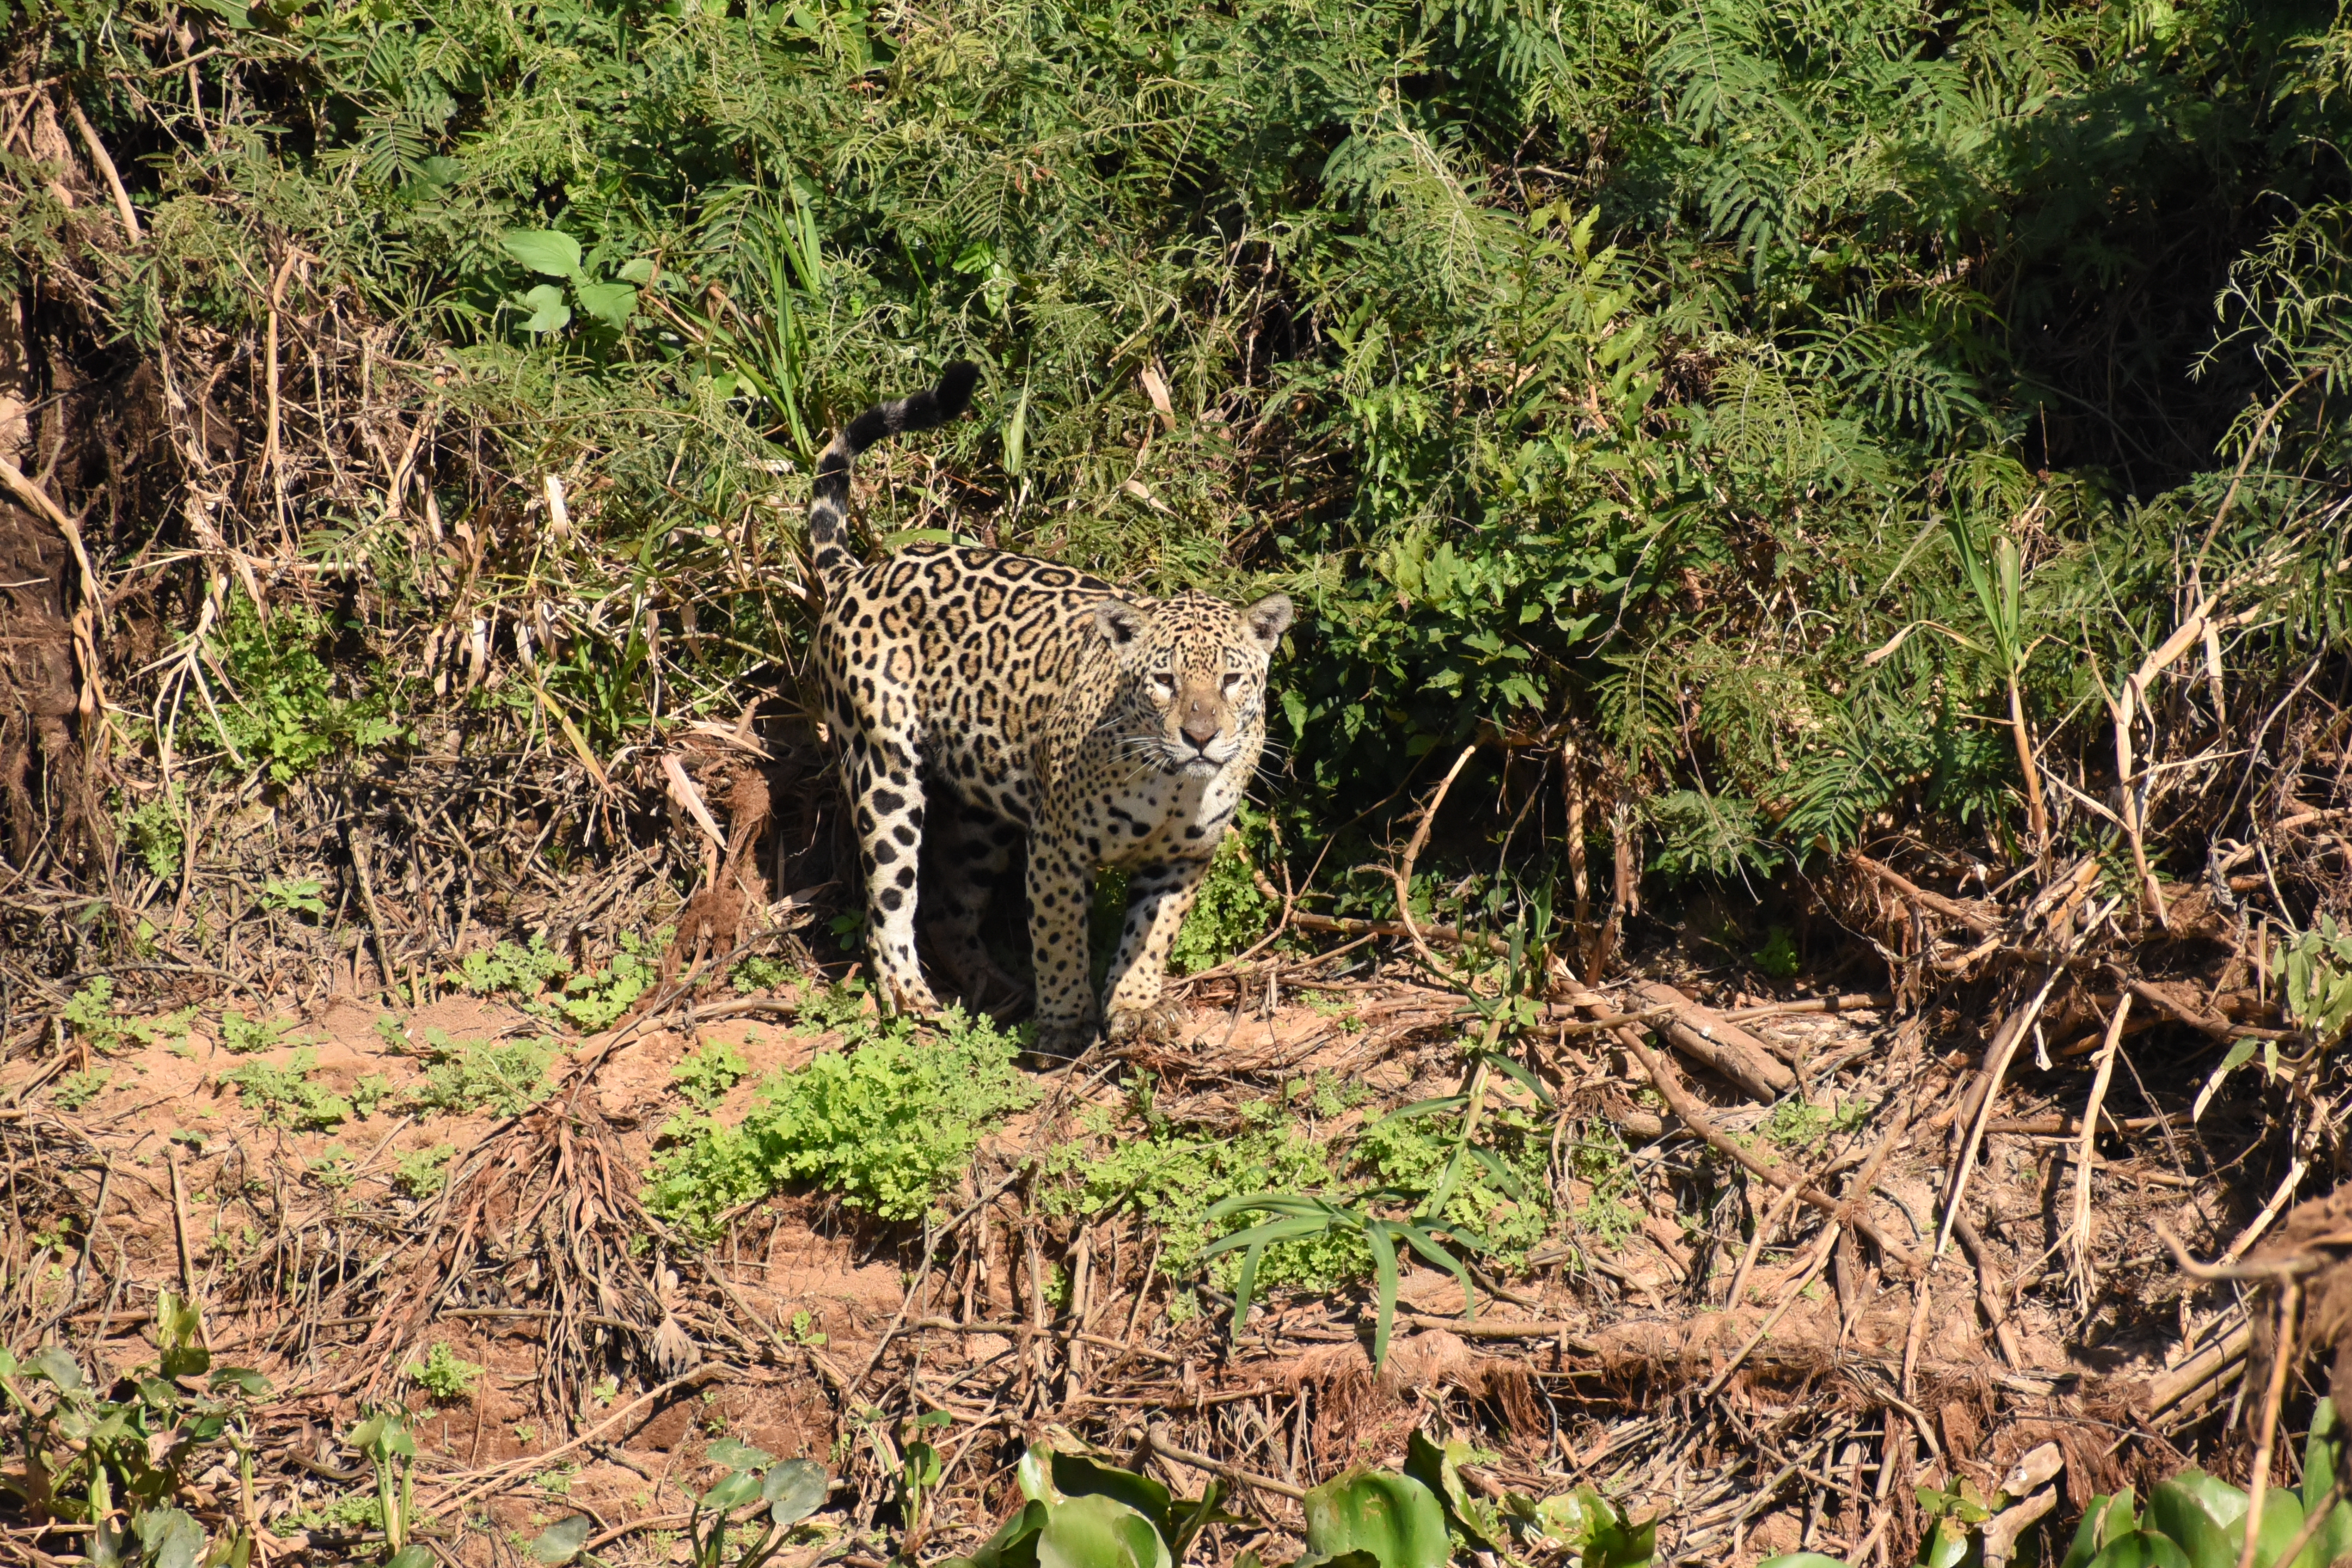
Jaguar: Marcela